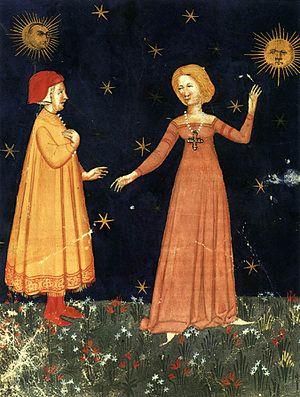
Anatomie de la critique : quatre essais de Herman Northrop Frye est une tentative pour élaborer une vision unifiée du champ, de la théorie, des principes et des techniques de la critique littéraire qui se cantonne à la littérature. Frye écarte délibérément toute critique spécifique et pratique, préférant les théories des modes, des symboles, des mythes et des genres héritées de la tradition classique, présentées, selon ses propres termes comme « un ensemble de suggestions reliées entre elles ». L'approche littéraire préconisée par Frye eut une grande influence dans les décennies qui précèdent l'avènement du déconstructionnisme et du courant post-moderniste.